Adriaen van Overbeke

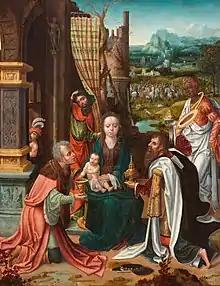
"The Adoration of the Magi"

Models in his workshop were used to create a workshop style. The workshop style also included compliance with certain conventions regarding the palette which remained very similar over a period of about 15 years. Blue and red dominate in strong tones. Continuity of the workshop style was also achieved through a rational image design. The figures were brought to the foreground and often recurring groups of figures must have been based on workshop templates. The design of various compositions relied on prints of Albrecht Dürer. The adoption of a workshop style explains why it is difficult to attribute works to him on style-critical grounds. Van Overbeke himself is believed to have spent a lot of his time traveling abroad to meet with his patrons. Unlike other workshops in Antwerp, the van Overbeke workshop is not known for serially produced altarpieces of the passion of Christ or the life of the Virgin Mary. Typical traits of van Overbeke's style are the tall figures with somewhat elongated faces and small eyes, broad faces with the hanging angle of the mouth and sunken eyes, and thin hands with long fingers. The landscapes typically contain rock formations.